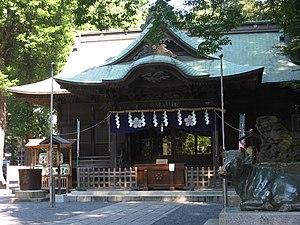
Le Yabo Tenman-gū est un sanctuaire shinto à Kunitachi, situé près du Kōshū Kaidō. Selon la légende, le sanctuaire est construit par le troisième fils de Sugawara no Michizane en 903 afin de vénérer son père. C'est le plus ancien Tenman-gū dans l'est du Japon et un des trois sanctuaires les plus importants dans la région de Kantō.